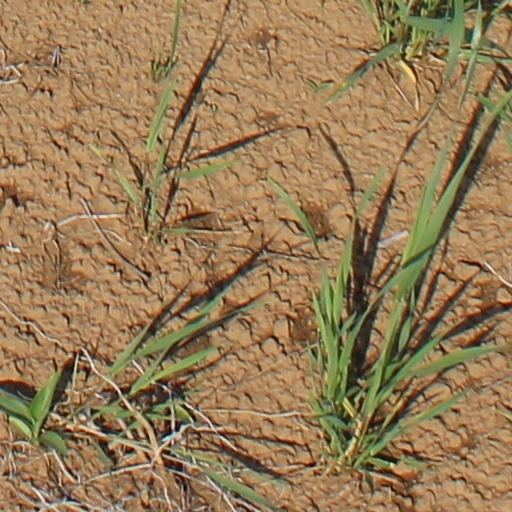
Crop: wheat